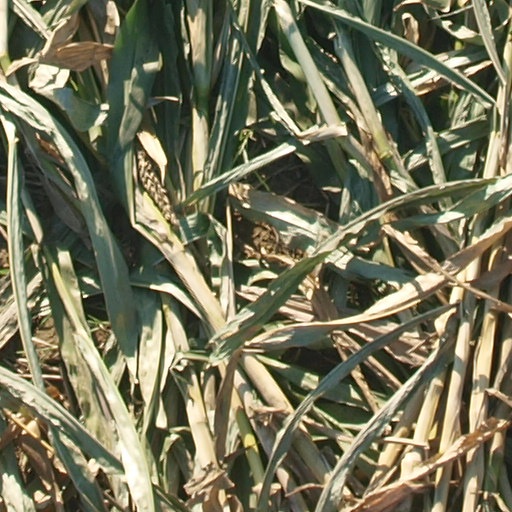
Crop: maize; corn